Social Democratic Party of Switzerland

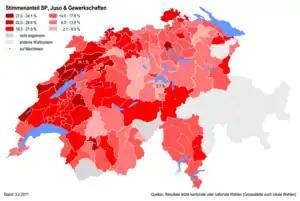
Percentages of the SP at district level in 2011.

In 2003, the party held 52 mandates out of 200 in the National Council (lower chamber of the Swiss parliament); nine out of 46 in the Council of States (upper chamber) and two out of seven mandates in the Federal Council (executive body). By 2005, it held 23.8% of the seats in the Cantonal governments and 23.2% in the Cantonal parliaments (index BADAC, weighted with the population and number of seats). At the 2023 Swiss federal election, the party won 18.27% of the popular vote and 41 out of 200 seats on the National Council.